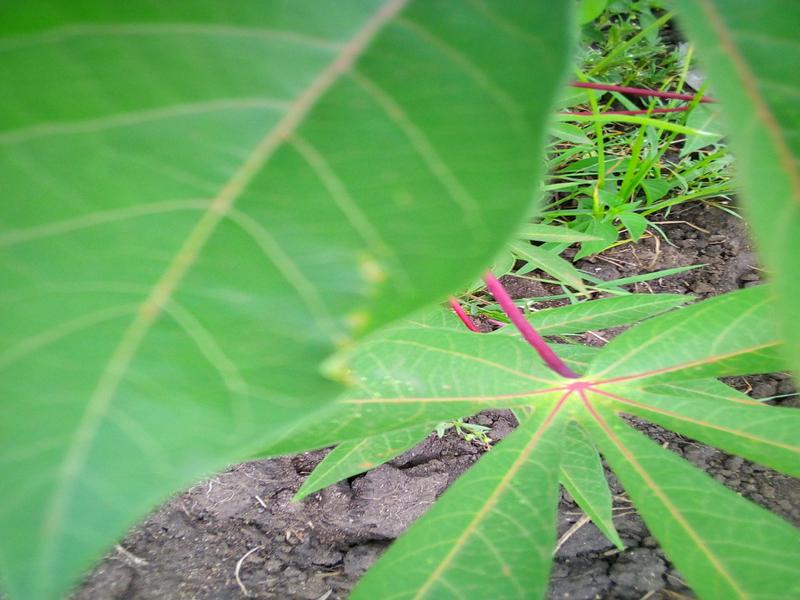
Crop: cassava
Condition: healthy